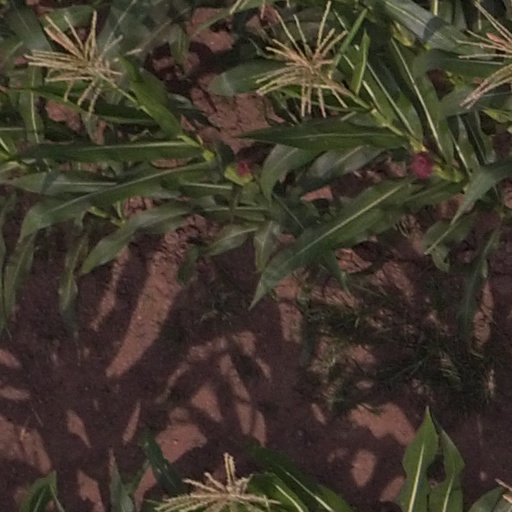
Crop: maize; corn